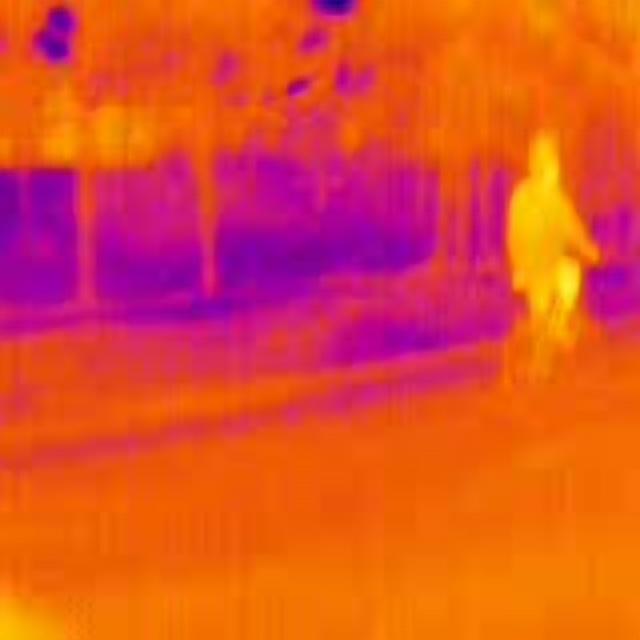
Detected objects:
label: person